Infinite canvas

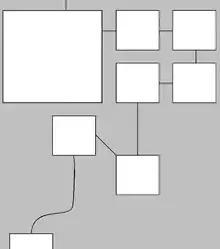
Blank panels of various sizes are linked by a line, guiding a reader's eyes right, down, left, diagonally up, and down again.

The infinite canvas is the feeling of available space for a webcomic on the World Wide Web relative to paper. The term was introduced by Scott McCloud in his 2000 book "Reinventing Comics", which supposes a web page can grow as large as needed. This infinite canvas gives infinite storytelling features and creators more freedom in how they present their artwork.